Northern red-sided opossum

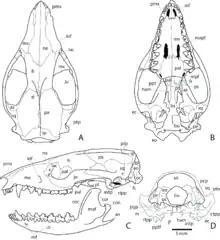
Northern red-sided opossum skull

Body length is 11–14 cm (– in). Tail length is 4.5–6.5 cm (– in). They are red-legged mouse like marsupials that weigh anywhere between 67 and 95 g. There is no recognizable sexual dimorphism between the males and females, though the males are slightly larger than the females. The distinctive feature of the "M. brevicaudata" is the short, dense, grey or black fur they on their dorsal side with red fur on the lateral side that continues down to the feet.